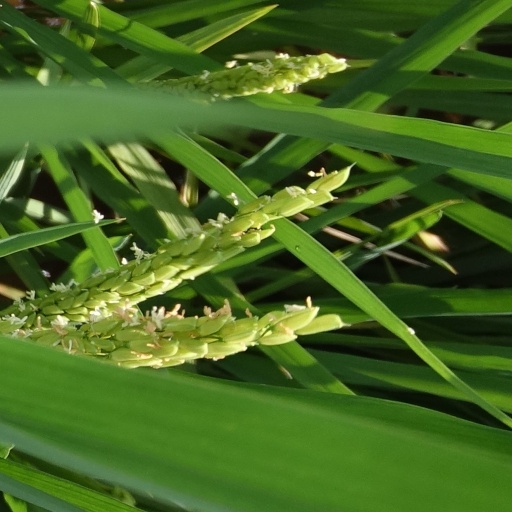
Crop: rice